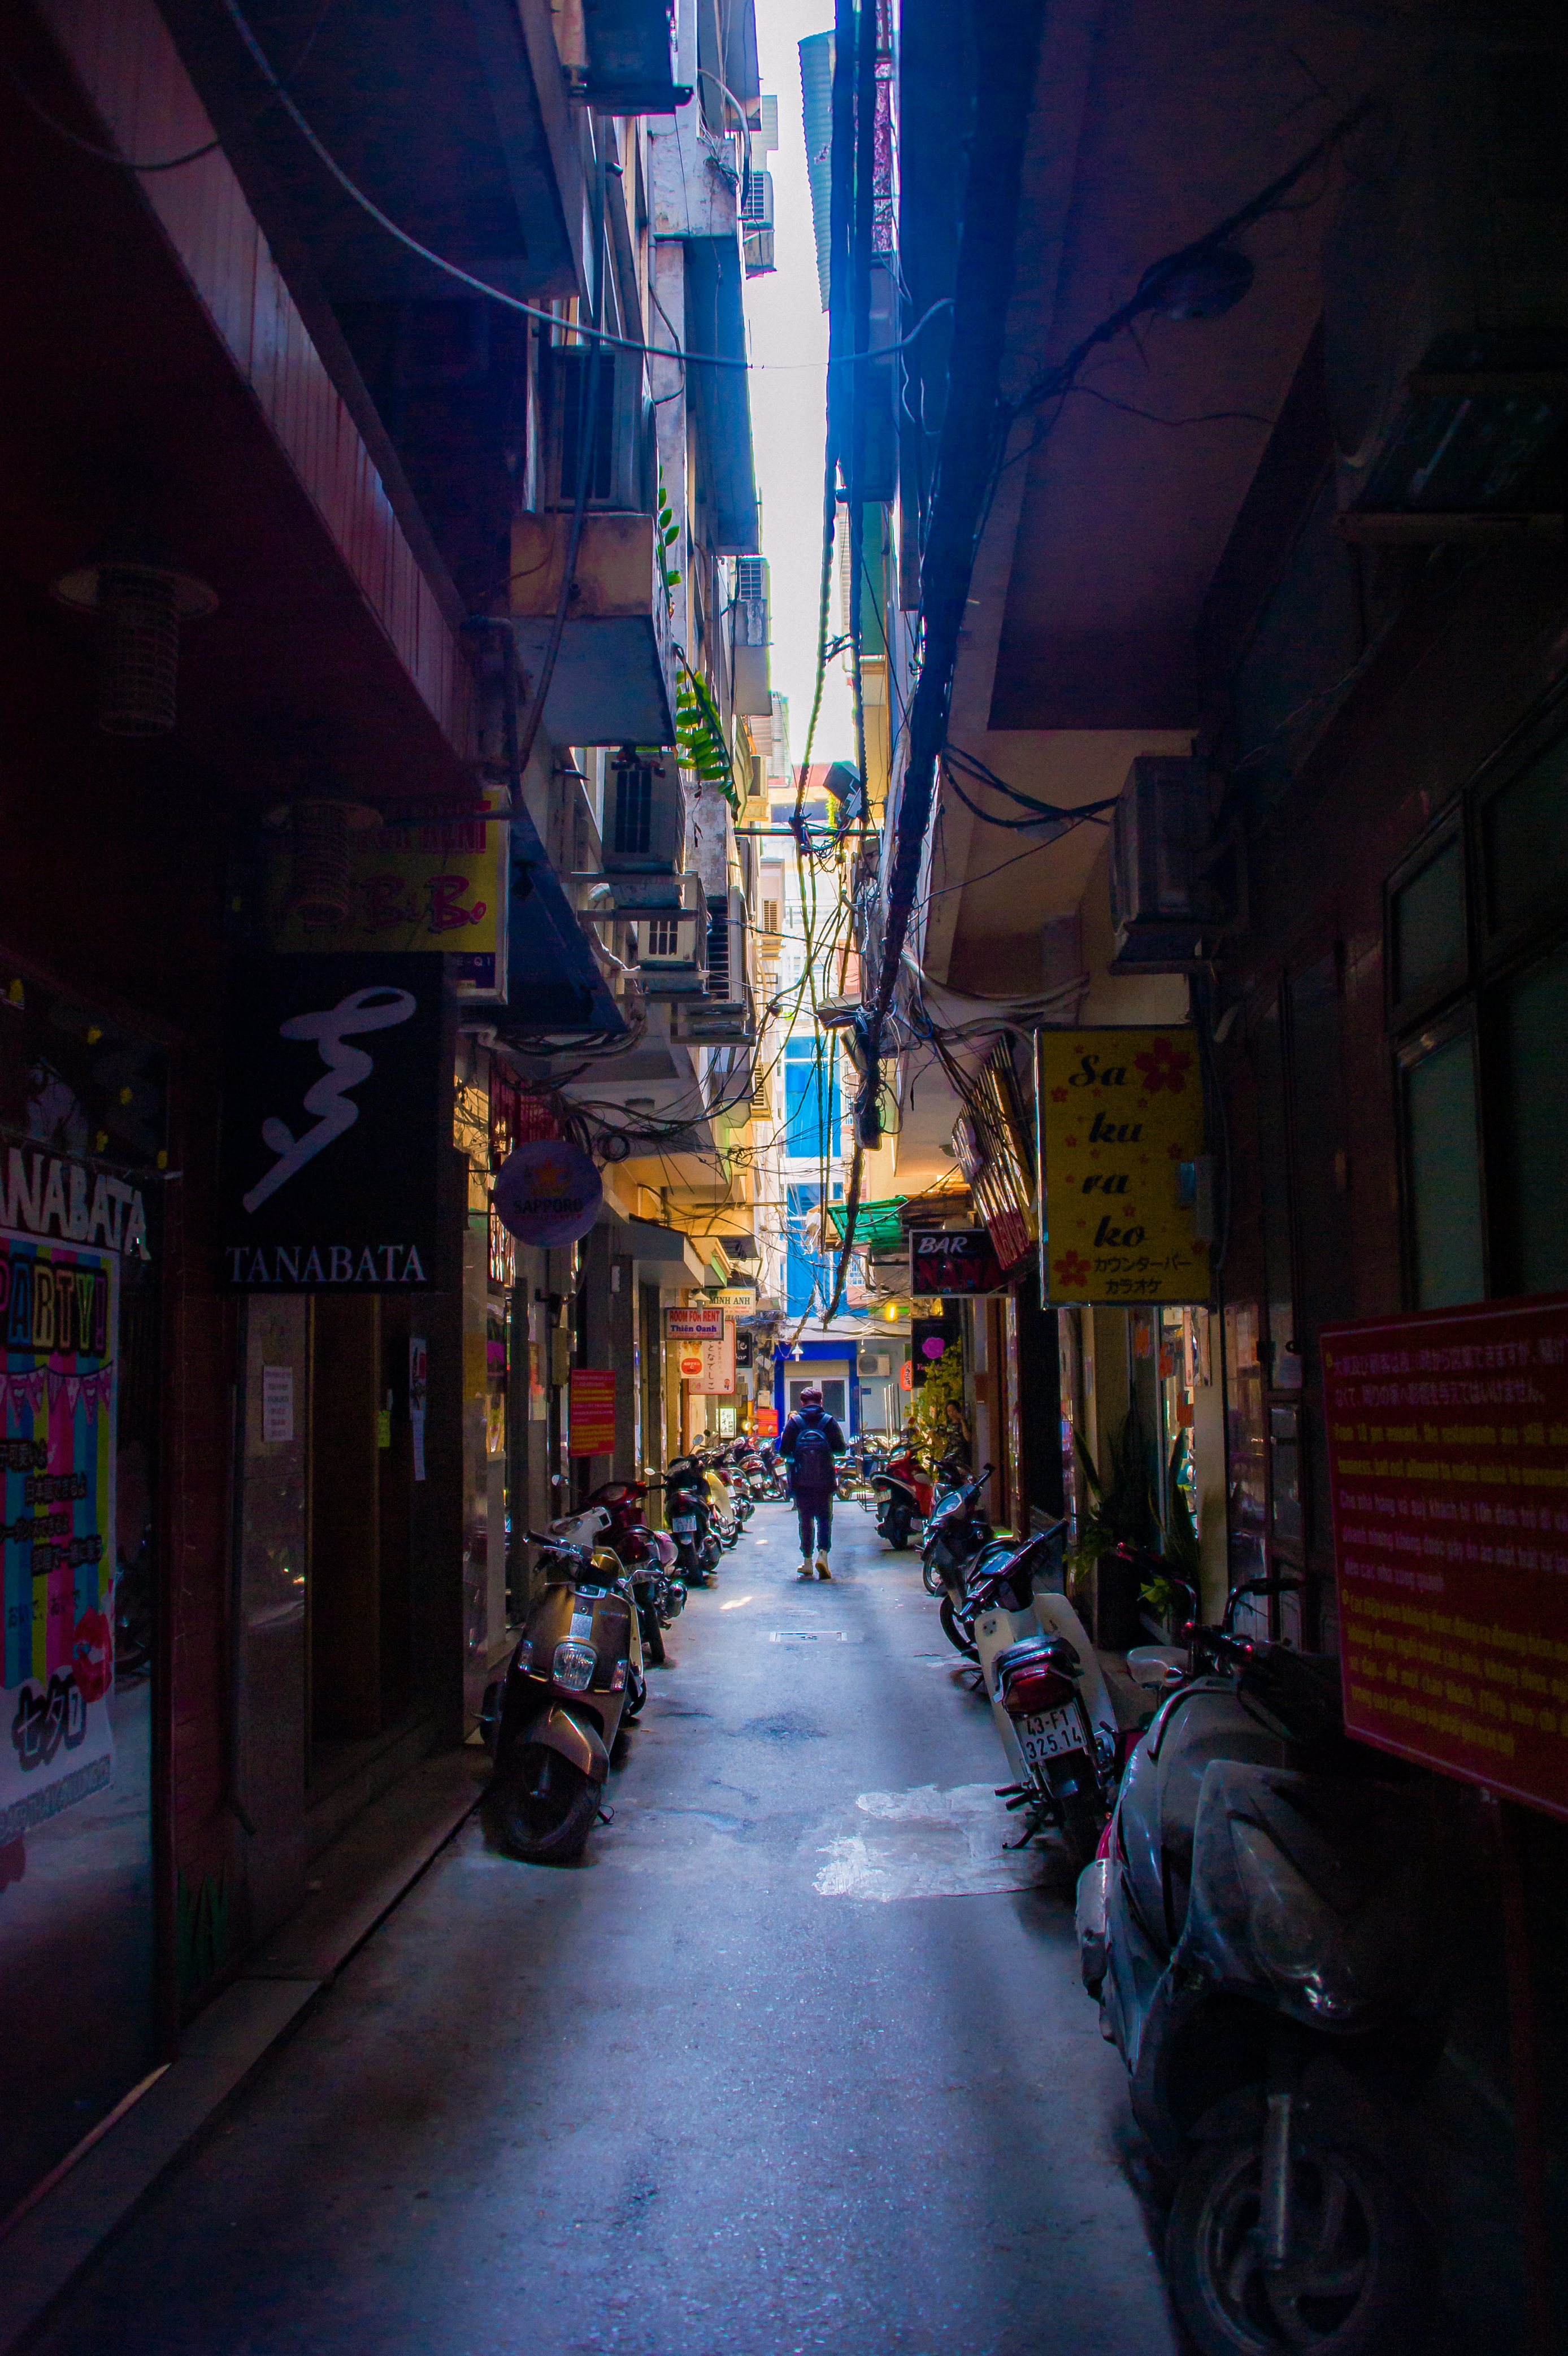
landscape, sunlight, sky, travel, happy, alley, town, street, road, city, infrastructure, urban area, metropolitan area, night, metropolis, snapshot, neighbourhood, downtown, lane, evening, darkness, electricity, cityscape, building